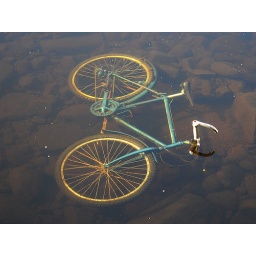
This bike is in the swedish river Viskan.